Library of Pantainos

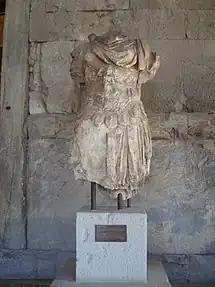

The building had an unusual floor plan and structure, and is unlike any other known Roman library. The reason for the unusual floor plan was due to the irregular level of the area.